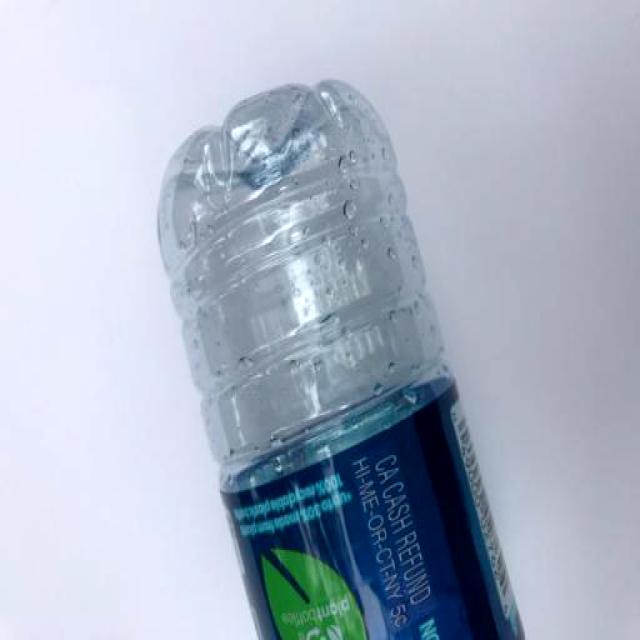
Label: Plastic